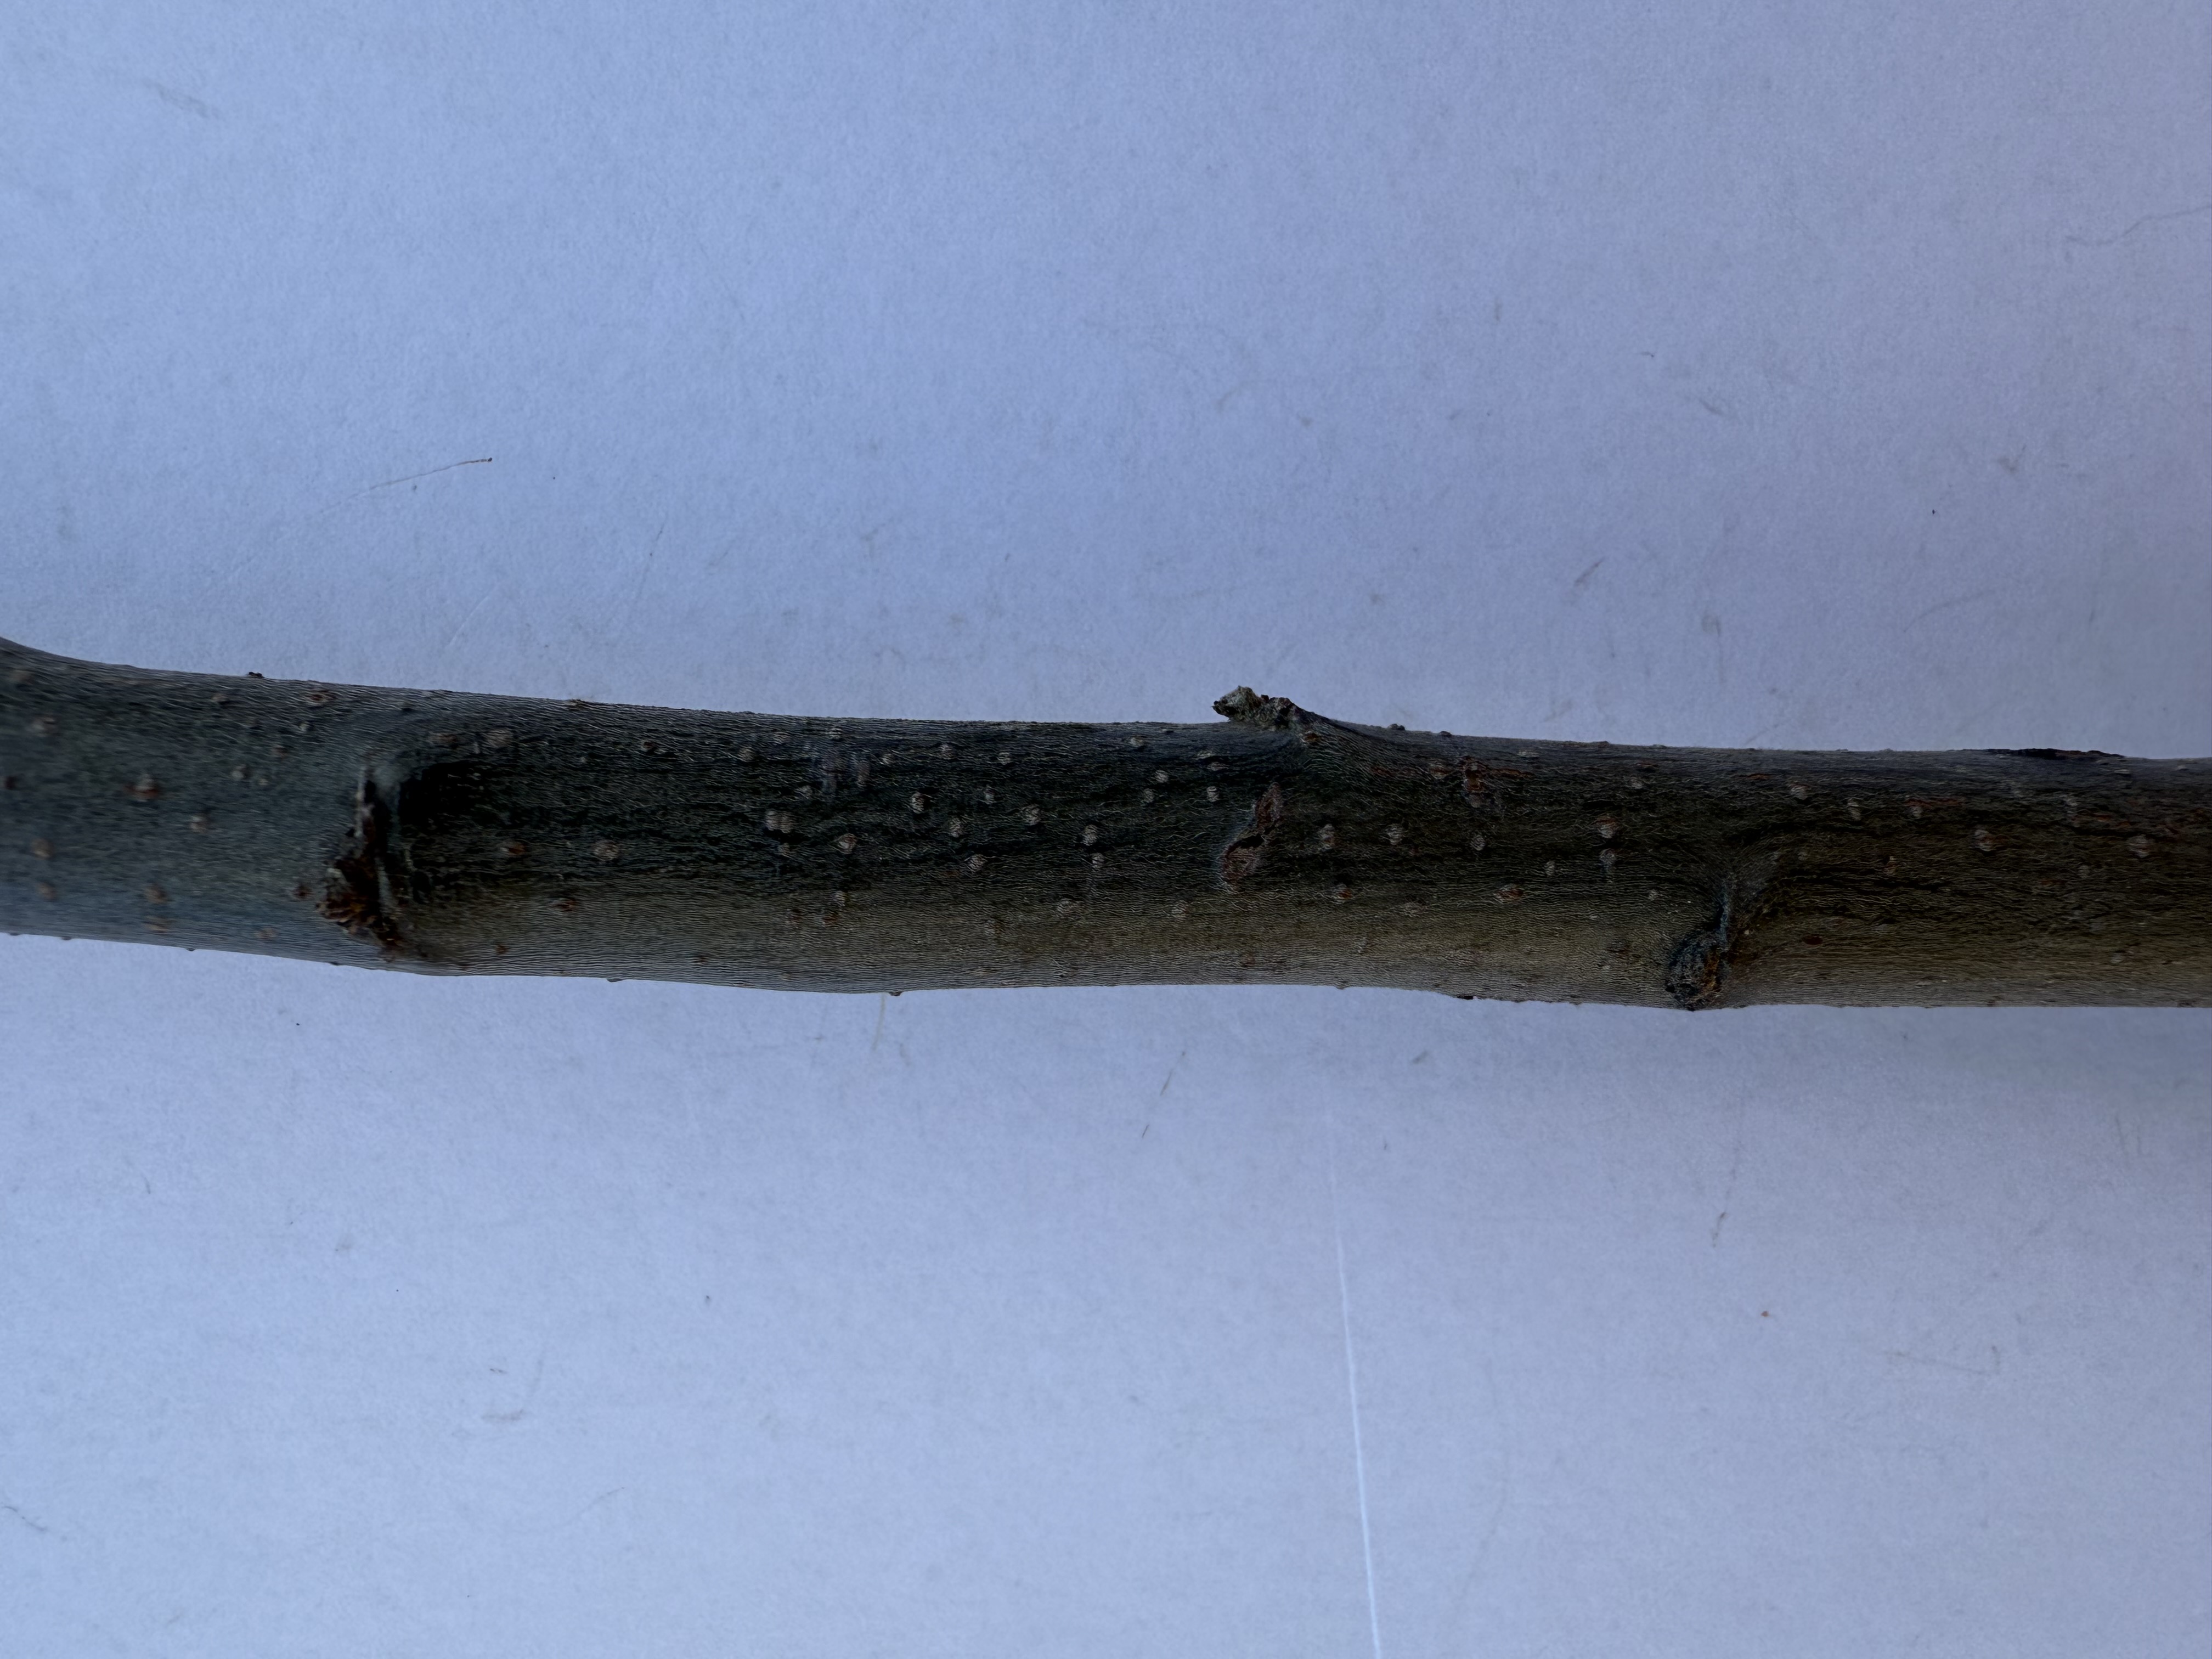
Variety: Esme Quince